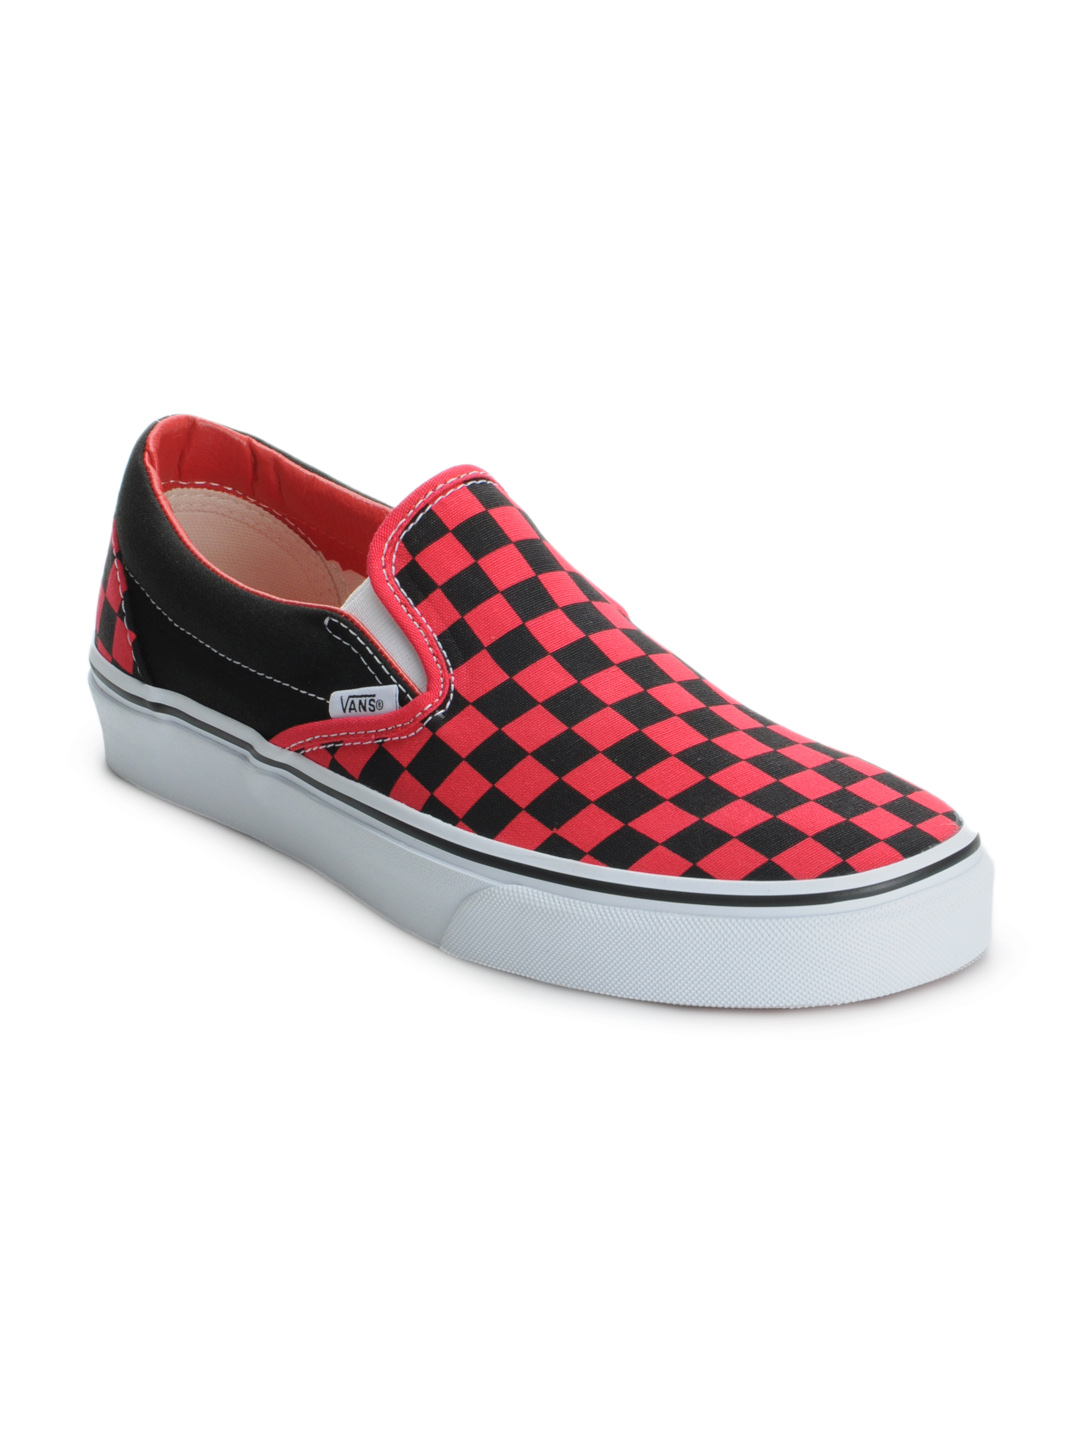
Vans Men Black & Red Casual Shoes
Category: Footwear / Shoes / Casual Shoes
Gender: Men
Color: Black
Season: Fall 2012
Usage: Casual